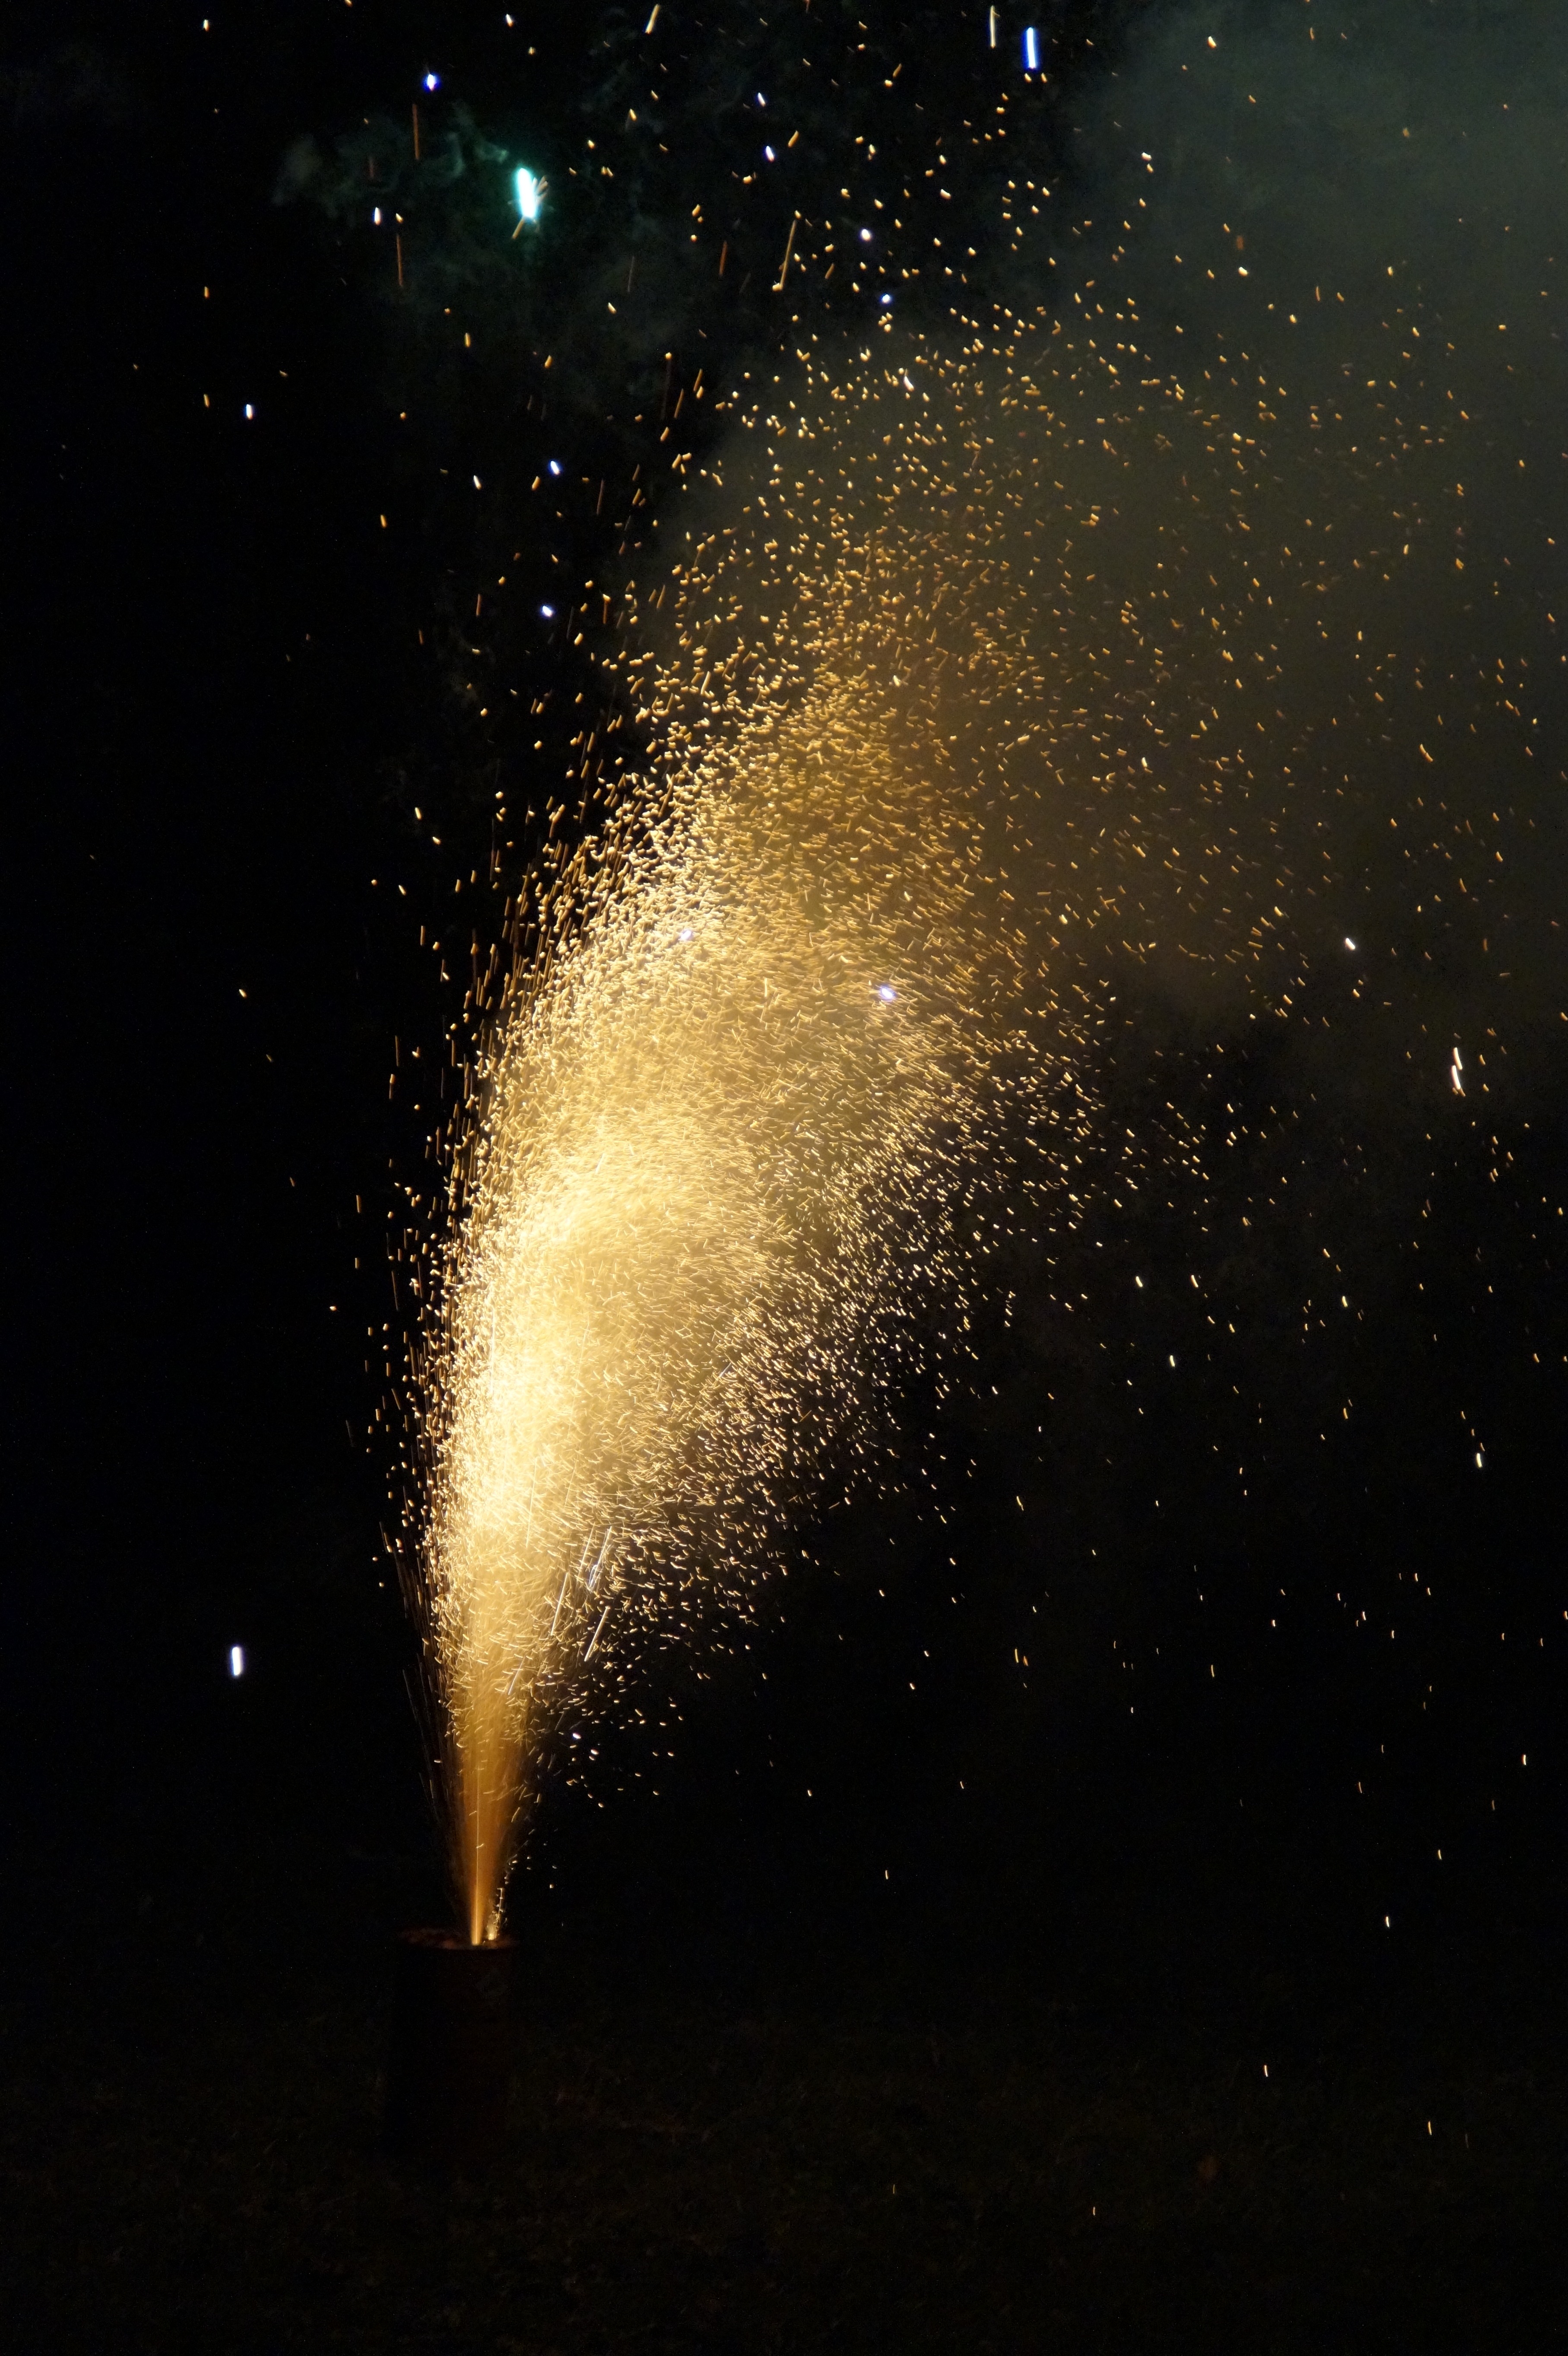
light, night, recreation, celebration, spray, volcano, pyrotechnics, radio, festival, fireworks, fountain, event, flares, sylvester, new year's eve, new year's day, outdoor recreation